Hartvig Nissen

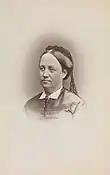
Karen Magdalena Nissen

In June 1843 in Christiania he married Karen Magdalena Aas (1820–1900), a granddaughter of Erik Andreas Colban. They were the parents of cartographer Per Schjelderup Nissen and architect Henrik Nissen. His daughter Helga Johanne Arentz Nissen married Johan Johannson and was the mother of Johan and Ole Hartvig Nissen Johannson.